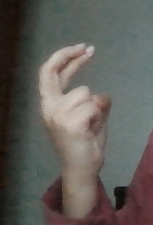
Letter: zay